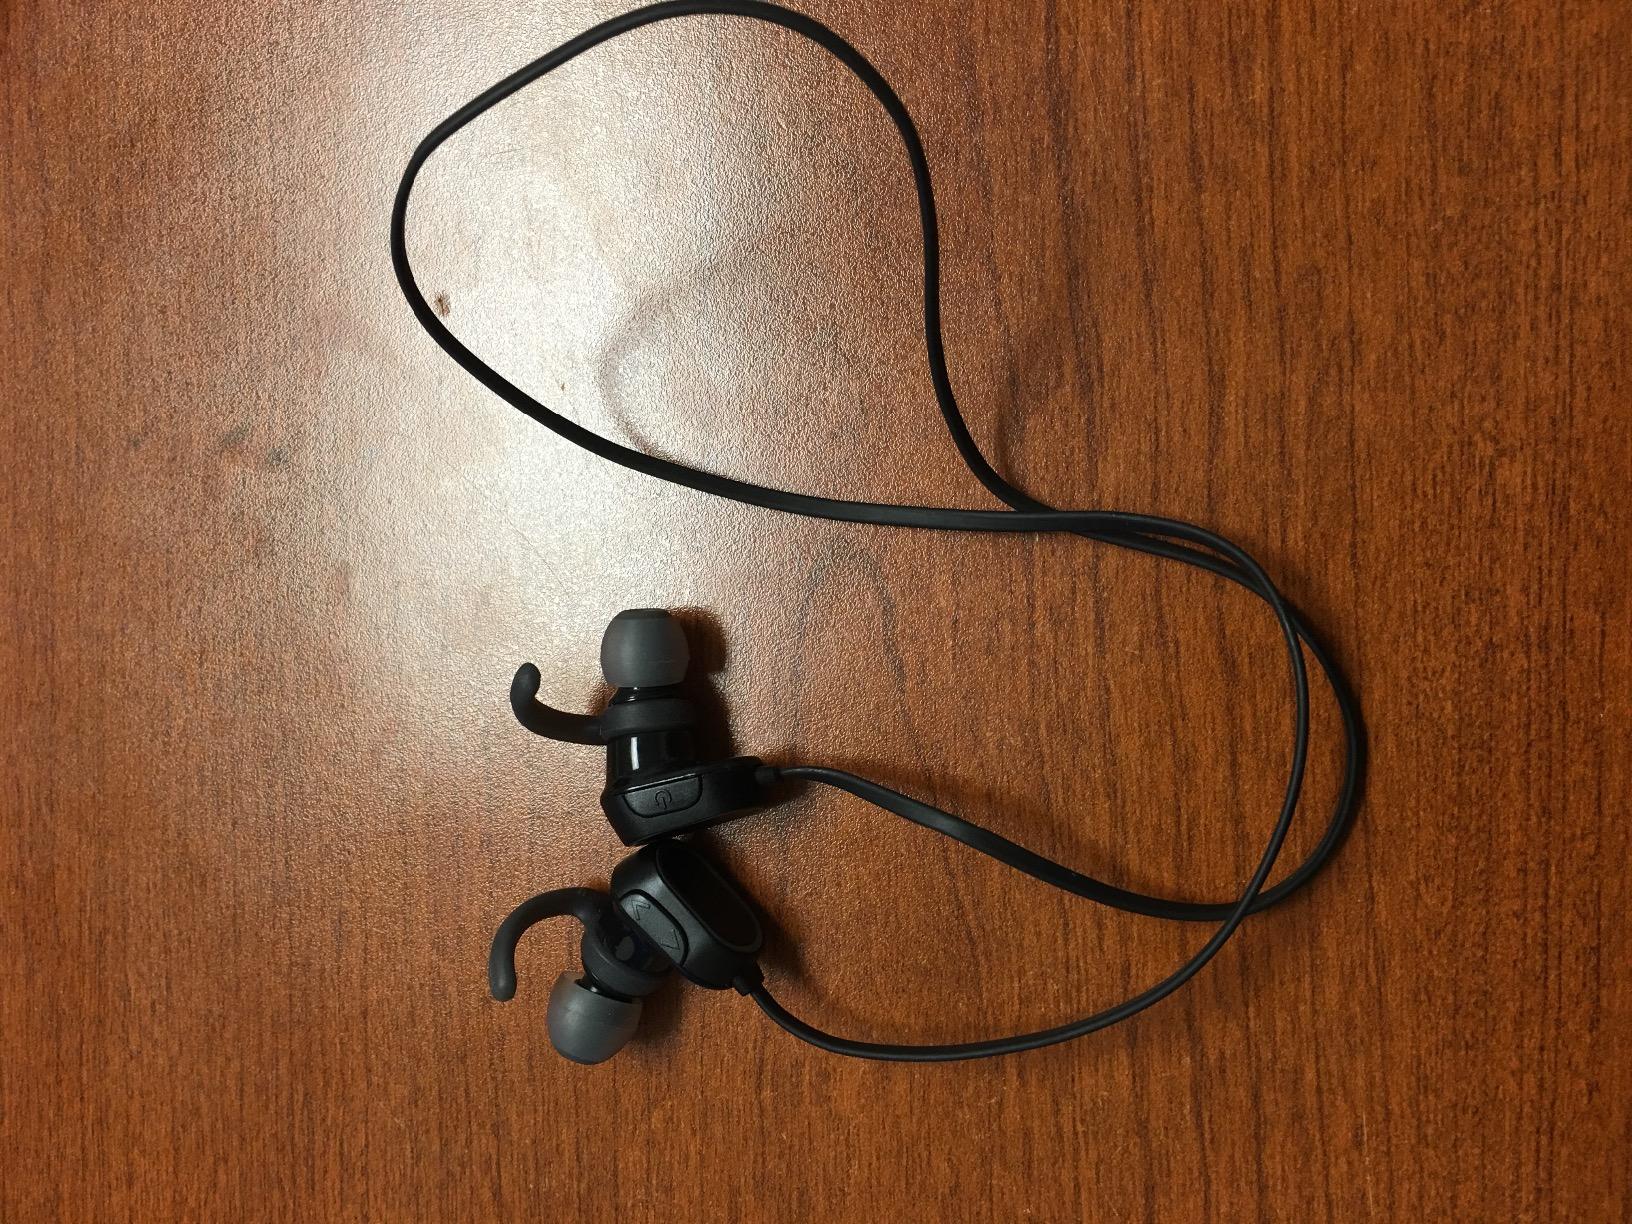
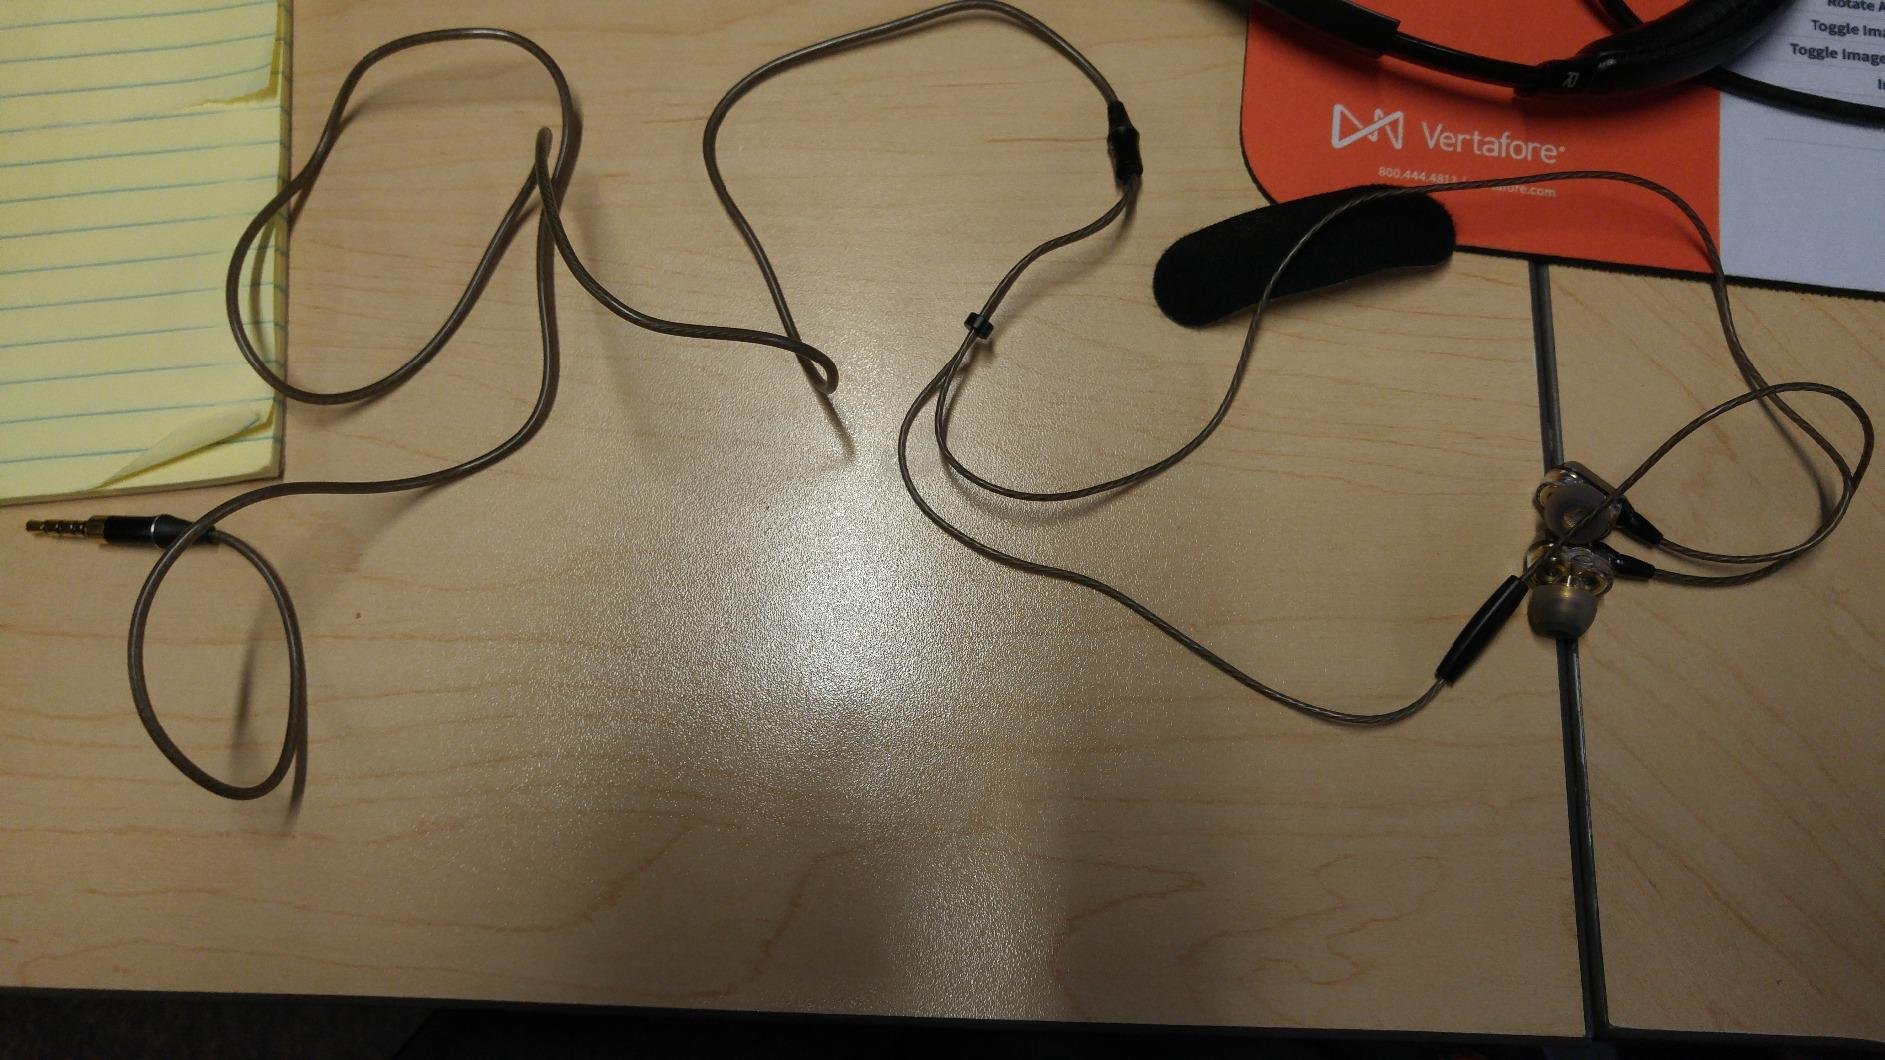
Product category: headphones
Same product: no